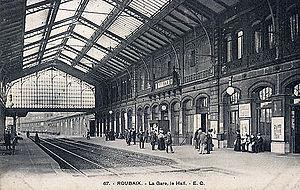
Gare de Roubaix, la grande halle qui couvre les voies et quais, au début des années 1900 (elle est détruite en 1914).
La gare de Roubaix est une gare ferroviaire française de la ligne de Fives à Mouscron, située à proximité du centre-ville de Roubaix, dans le département du Nord, en région Hauts-de-France.